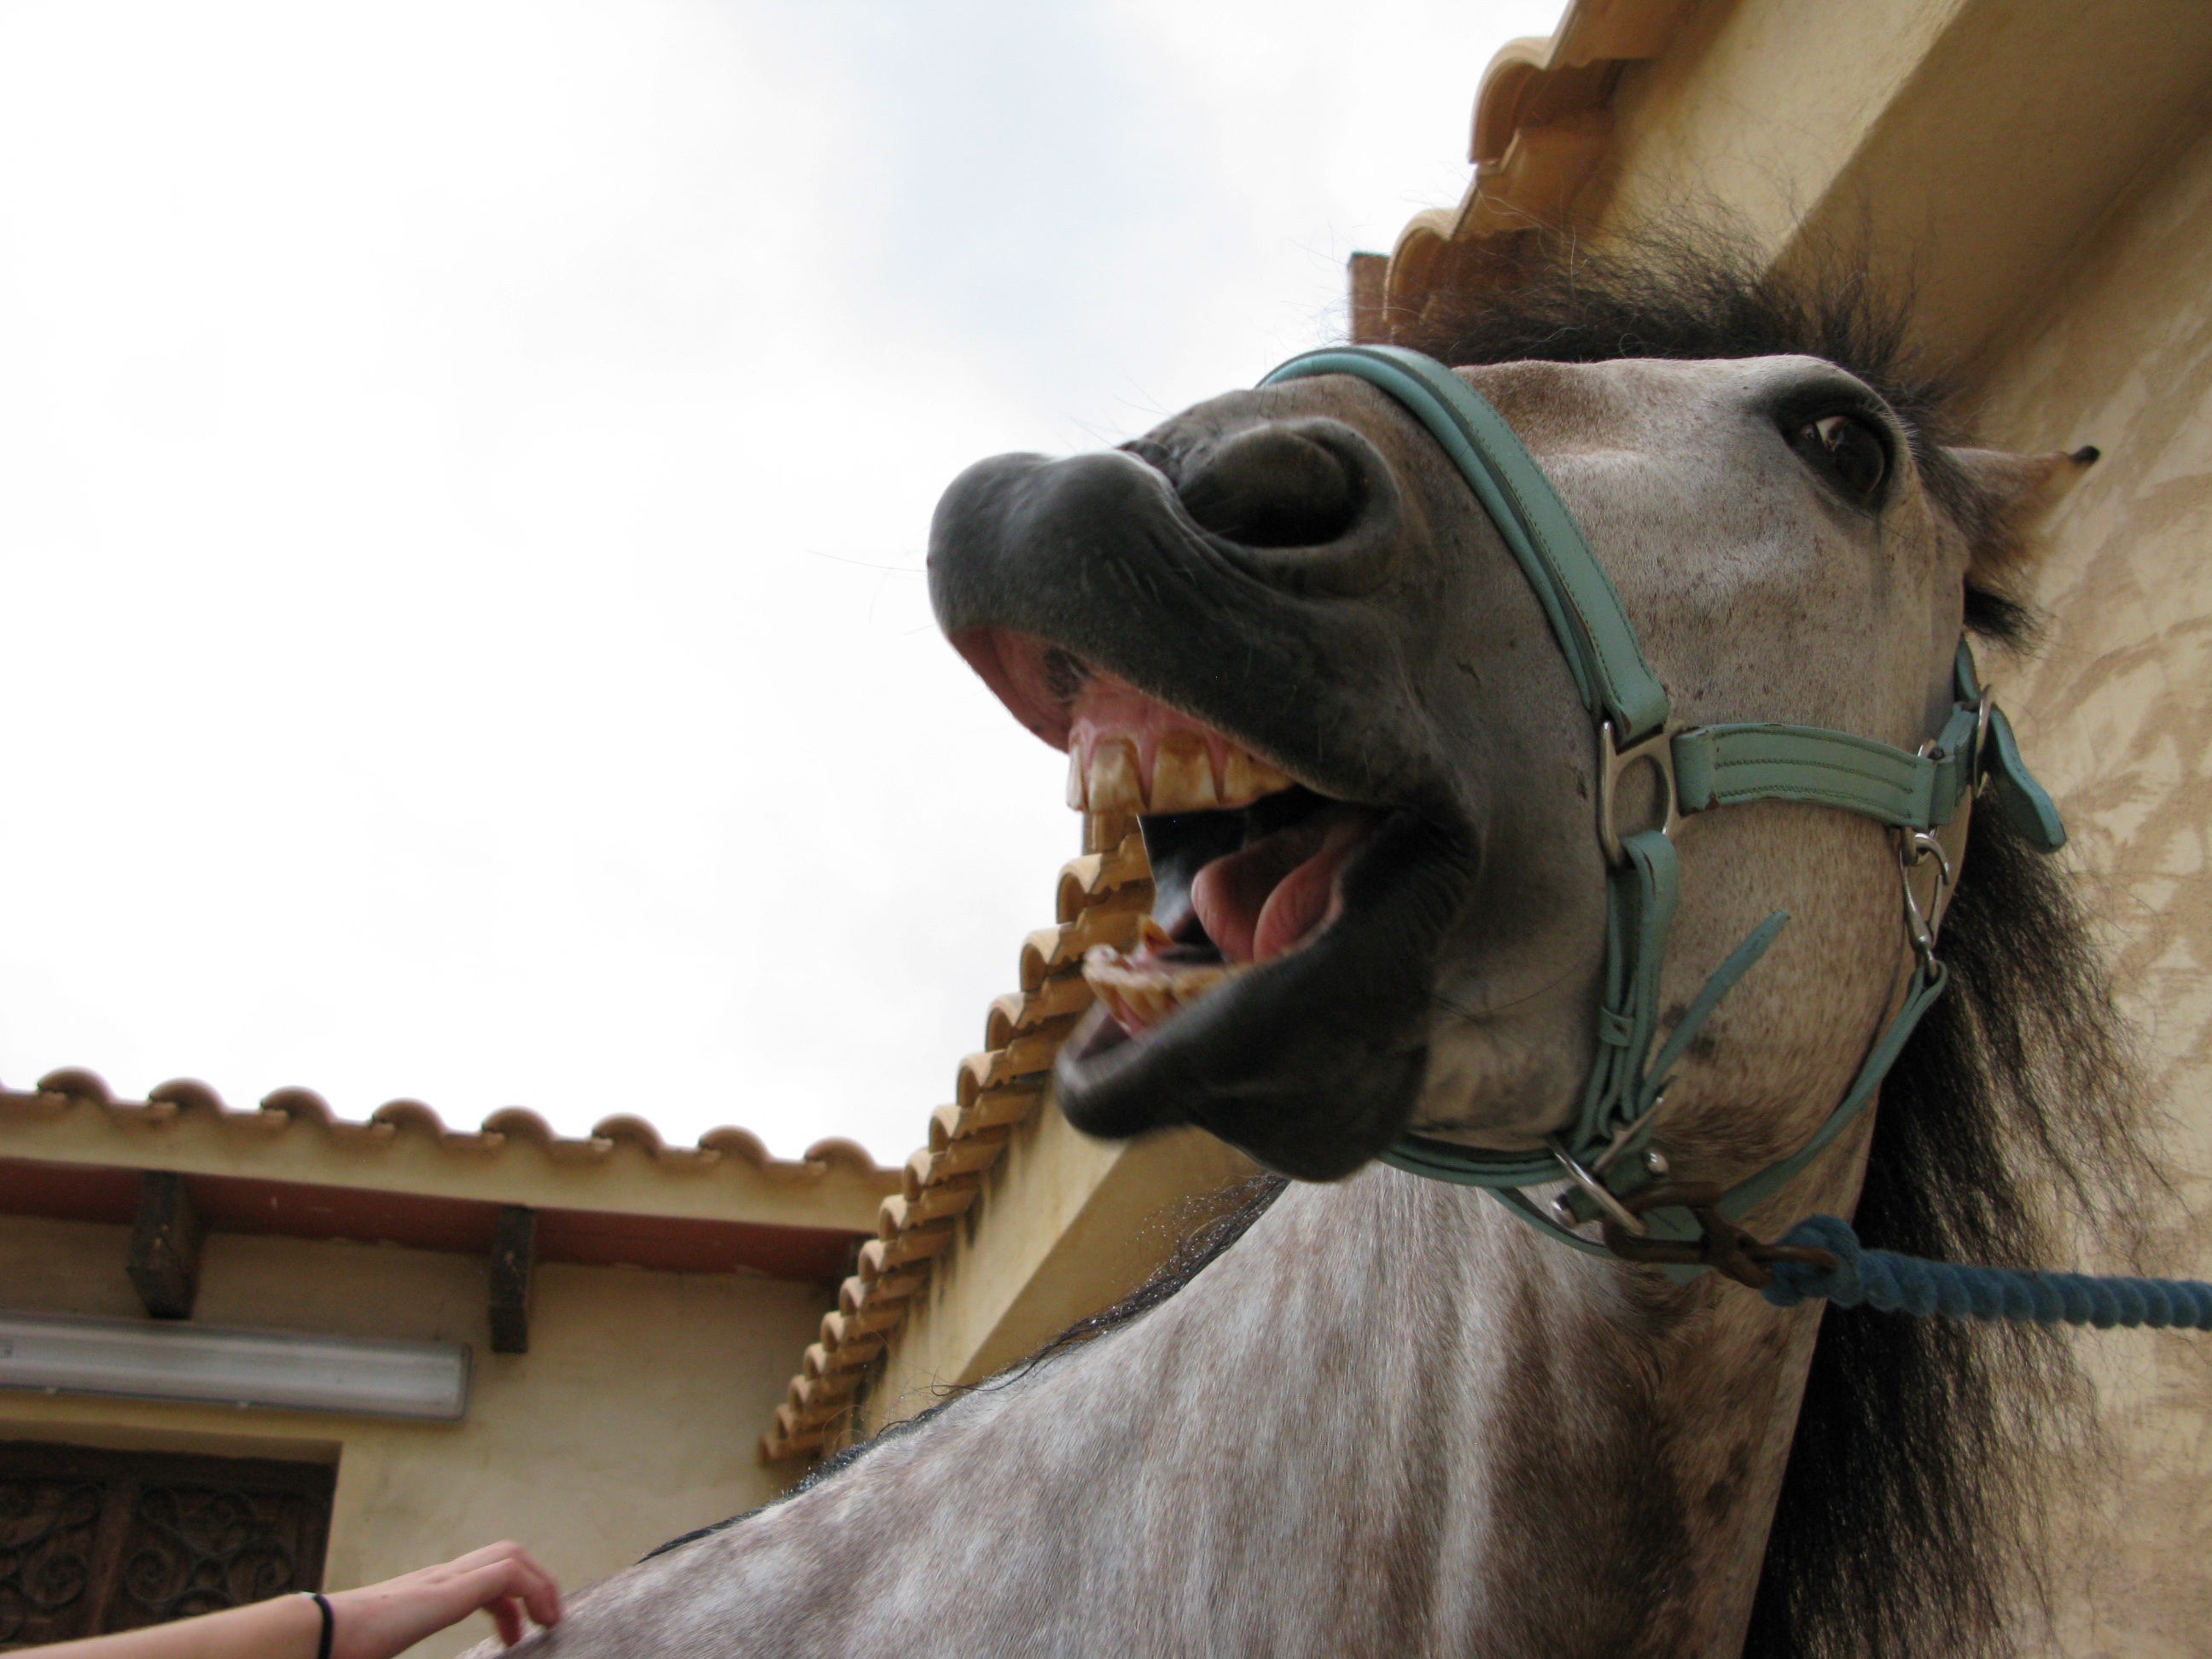
horse, stallion, mane, bridle, laughing, head, funny, horse head, horse like mammal